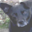
Label: dog